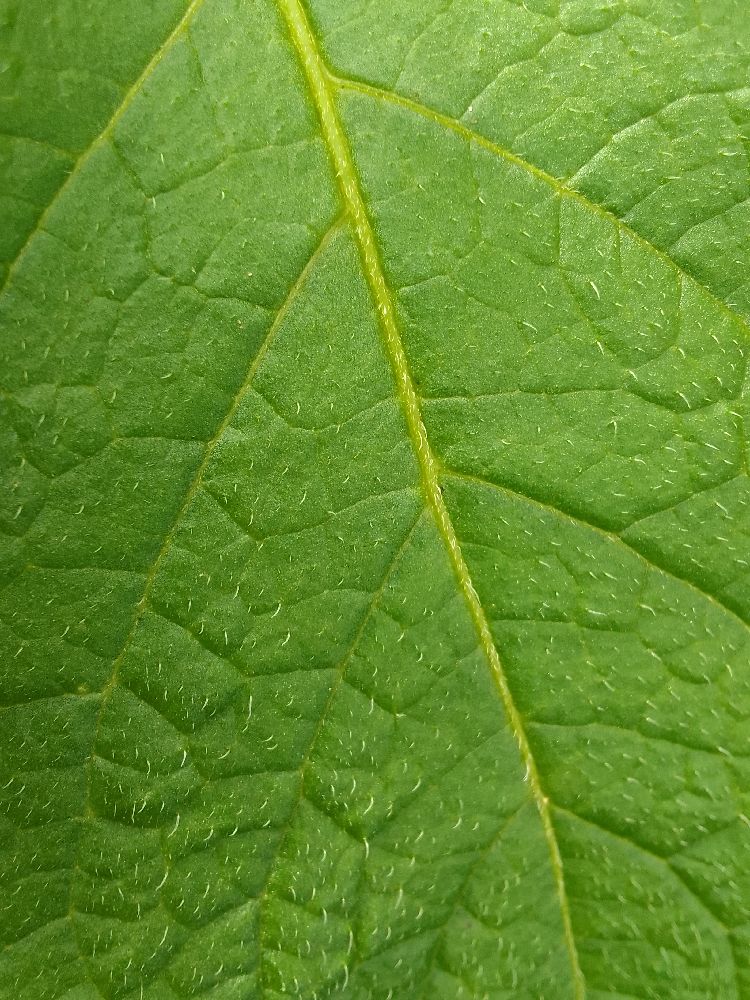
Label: Healthy